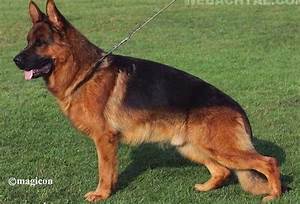
Label: cane